Horbury and Ossett railway station

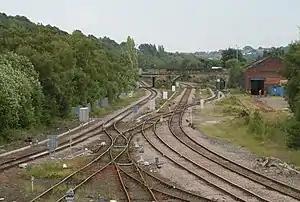
Site of the former station

Horbury and Ossett railway station formerly served the town of Horbury in West Yorkshire, England. It was located on the Manchester and Leeds Railway (later the Lancashire and Yorkshire Railway), which ran along the Calder valley establishing a key link between Liverpool and Manchester to the west, and Leeds, York and Hull to the east. The station was opened with the inauguration of the line in 1840, on the west of the Horbury Bridge Road, to the south-west of the town. Later a new, more substantial structure was built just to the east.